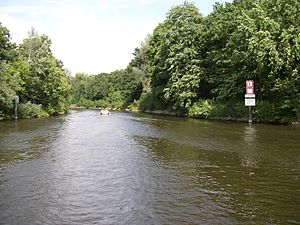
Griebnitzkanalen
Indsejlingen til Griebnitzkanalen fra Griebnitzsee
Griebnitzkanalen, eller Prinz-Friedrich-Leopold-Kanal, er en kanal i de vestlige forstæder af Tysklands hovedstad Berlin. Den består af en række småsøer Stölpchensee, Pohlesee og Kleiner Wannsee, der er forbundet med gravede kanaler.